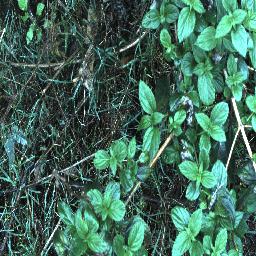
Label: lantana